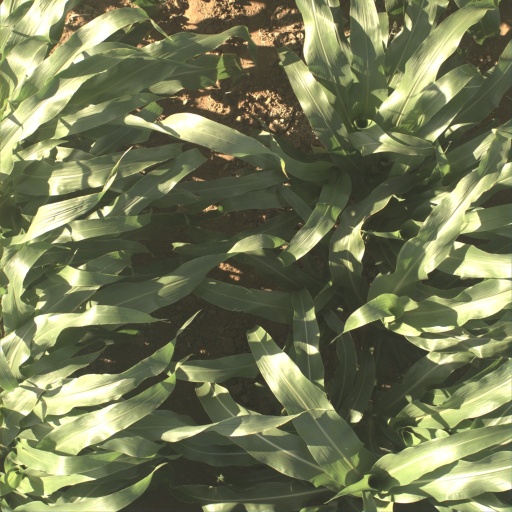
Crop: sorghum